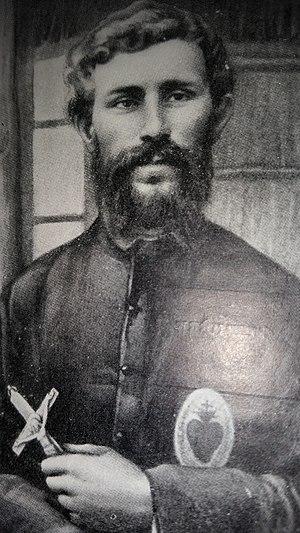
Photographie du XIXe siècle d'Henri Verjus extraite de l'ouvrage d'Arthur Temple Cadoux, L’apôtre des Papous, Mgr Henri Verjus, Missionnaire du Sacré-Cœur, Évêque de Limyre, 1931
Henri Baptiste Stanislas Verjus est un missionnaire français, vicaire apostolique de Nouvelle-Poméranie en 1889. Le 3 mars 2016, il est déclaré vénérable par le pape François.